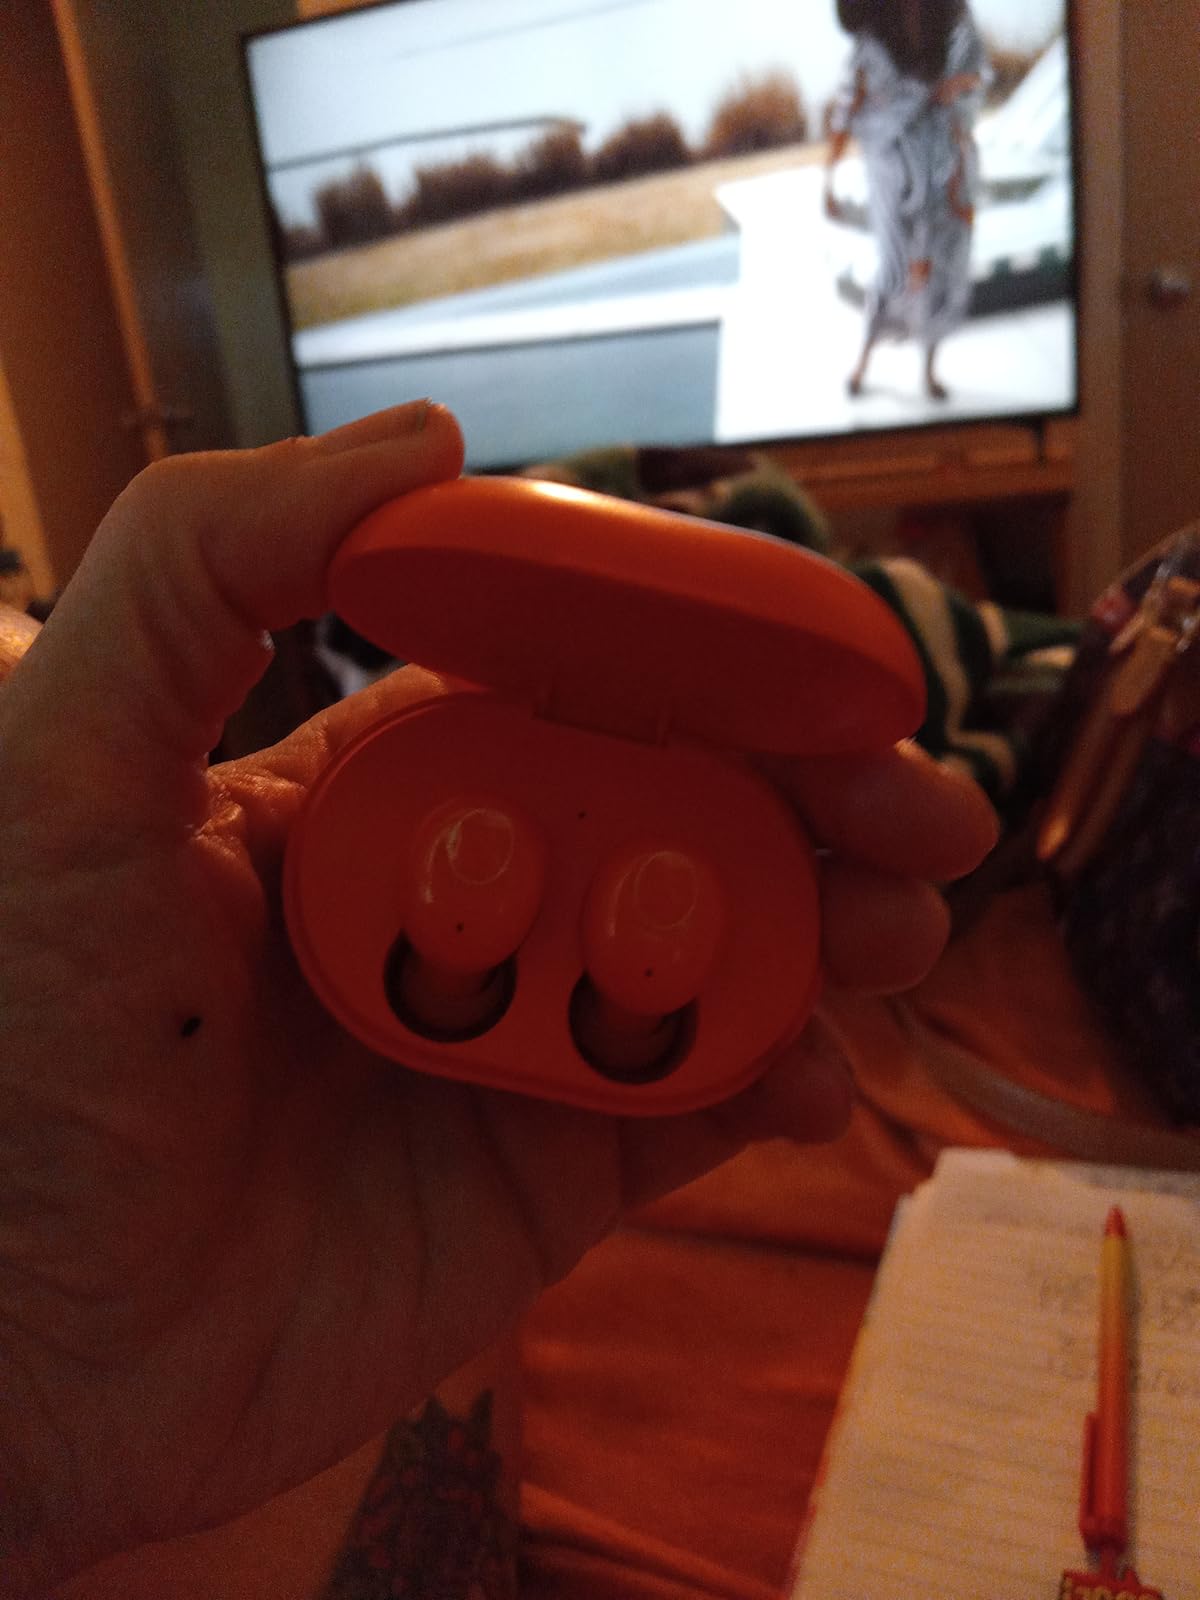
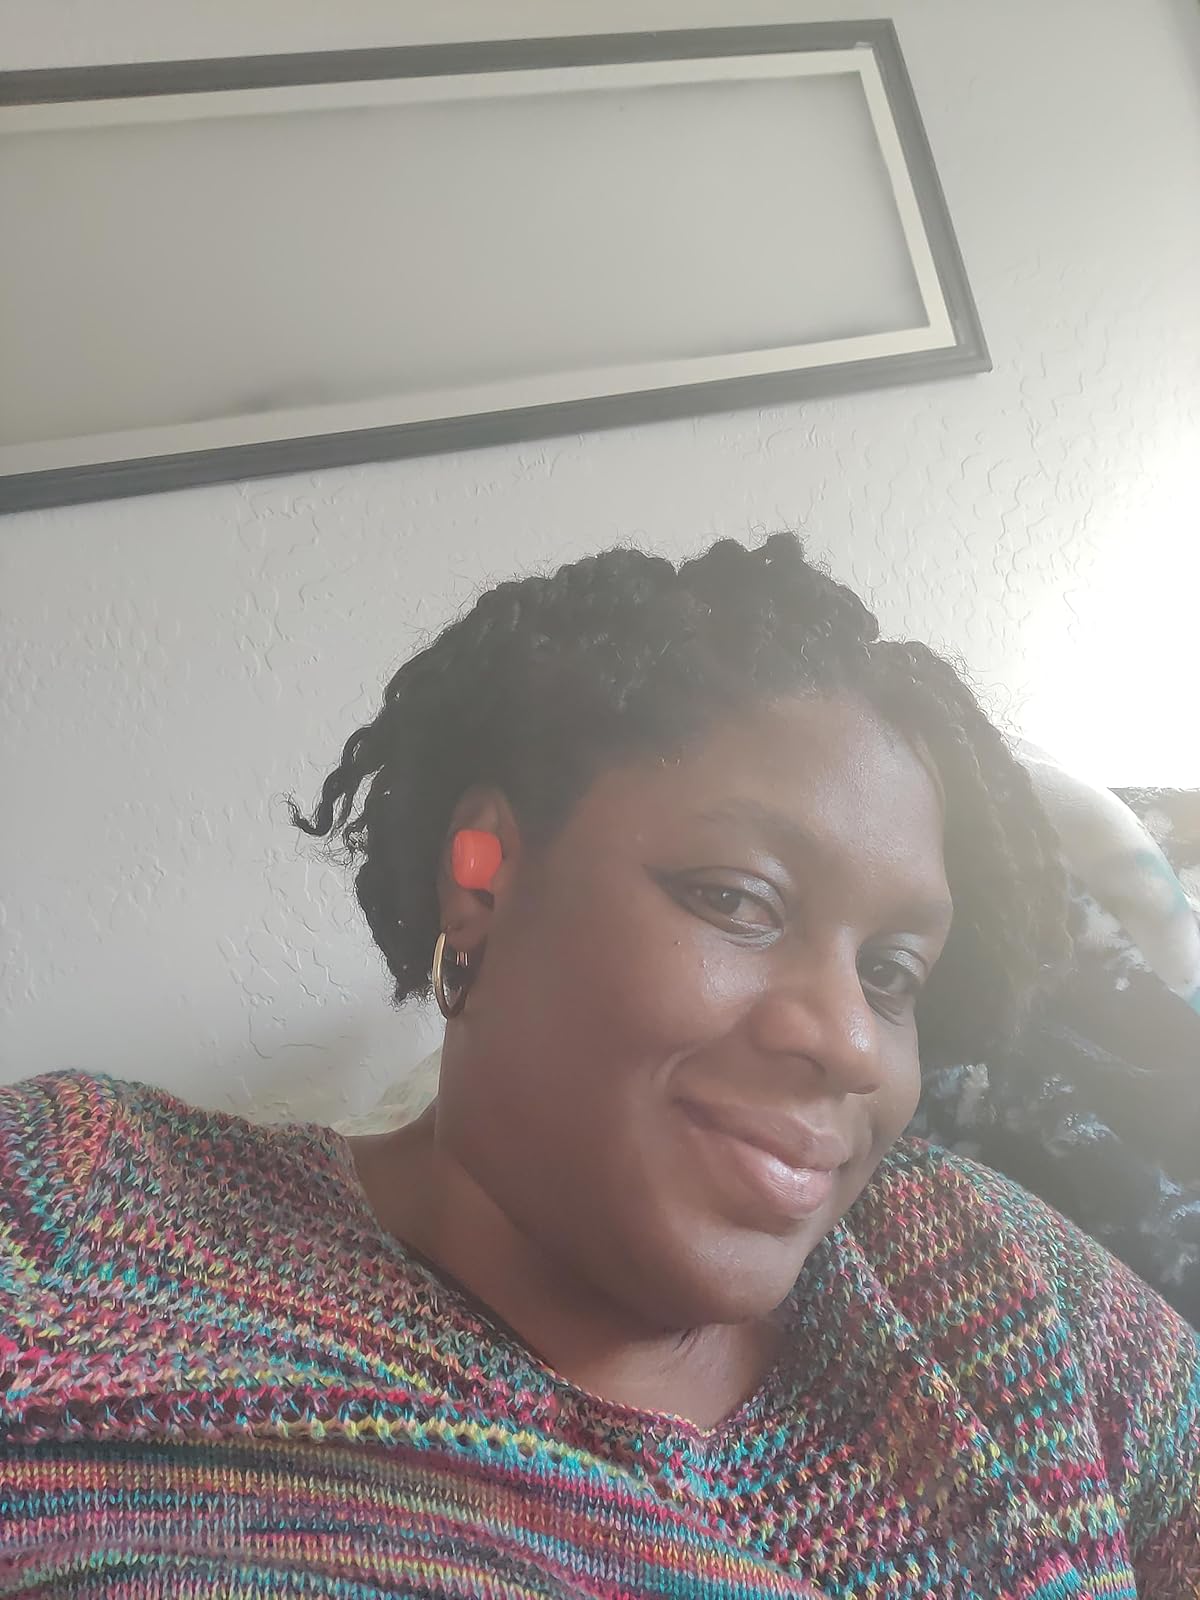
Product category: earbuds
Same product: yes